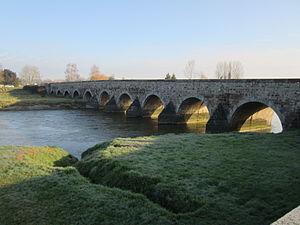
fr:Pontaubault
Pontaubault est une commune française, située dans le département de la Manche en région Normandie, peuplée de 555 habitants.